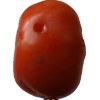
Label: tomato